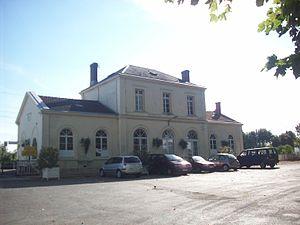
Gare d'Aÿ
La gare d'Ay est une gare ferroviaire française de la ligne d'Épernay à Reims, située sur le territoire de la commune d'Aÿ-Champagne, dans le département de la Marne, en région Grand Est.
Ay ou Aÿ est une ancienne commune française d’environ 4 200 habitants, située dans le département de la Marne en région Grand Est.
La ligne d'Épernay à Reims est une ligne de chemin de fer française d'une longueur de 30 km établie dans le département de la Marne.